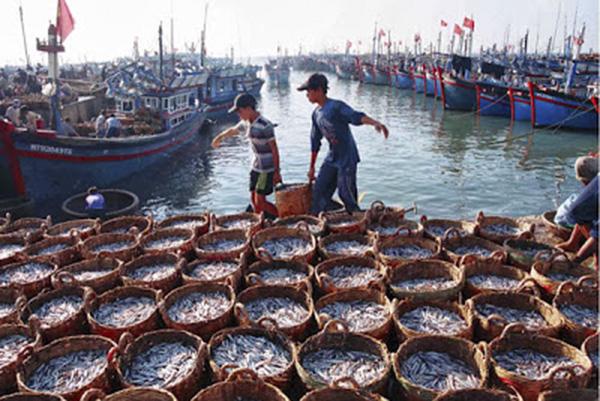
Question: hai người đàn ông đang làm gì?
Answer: đang xách một giỏ cá